Inflation

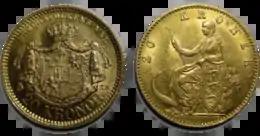
Two 20 krona gold coins from the Scandinavian Monetary Union, a historical example of an international gold standard

High or unpredictable inflation rates are regarded as harmful to an overall economy. They add inefficiencies in the market and make it difficult for companies to budget or plan long-term. Inflation can act as a drag on productivity as companies are forced to shift resources away from products and services to focus on profit and losses from currency inflation. Uncertainty about the future purchasing power of money discourages investment and saving. Inflation hurts asset prices such as stock performance in the short-run, as it erodes non-energy corporates' profit margins and leads to central banks' policy tightening measures. Inflation can also impose hidden tax increases. For instance, inflated earnings push taxpayers into higher income tax rates unless the tax brackets are indexed to inflation.